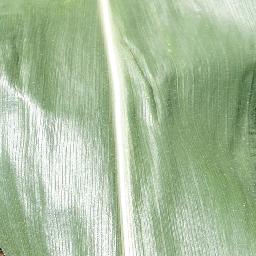
Label: Corn_(Maize)___Healthy